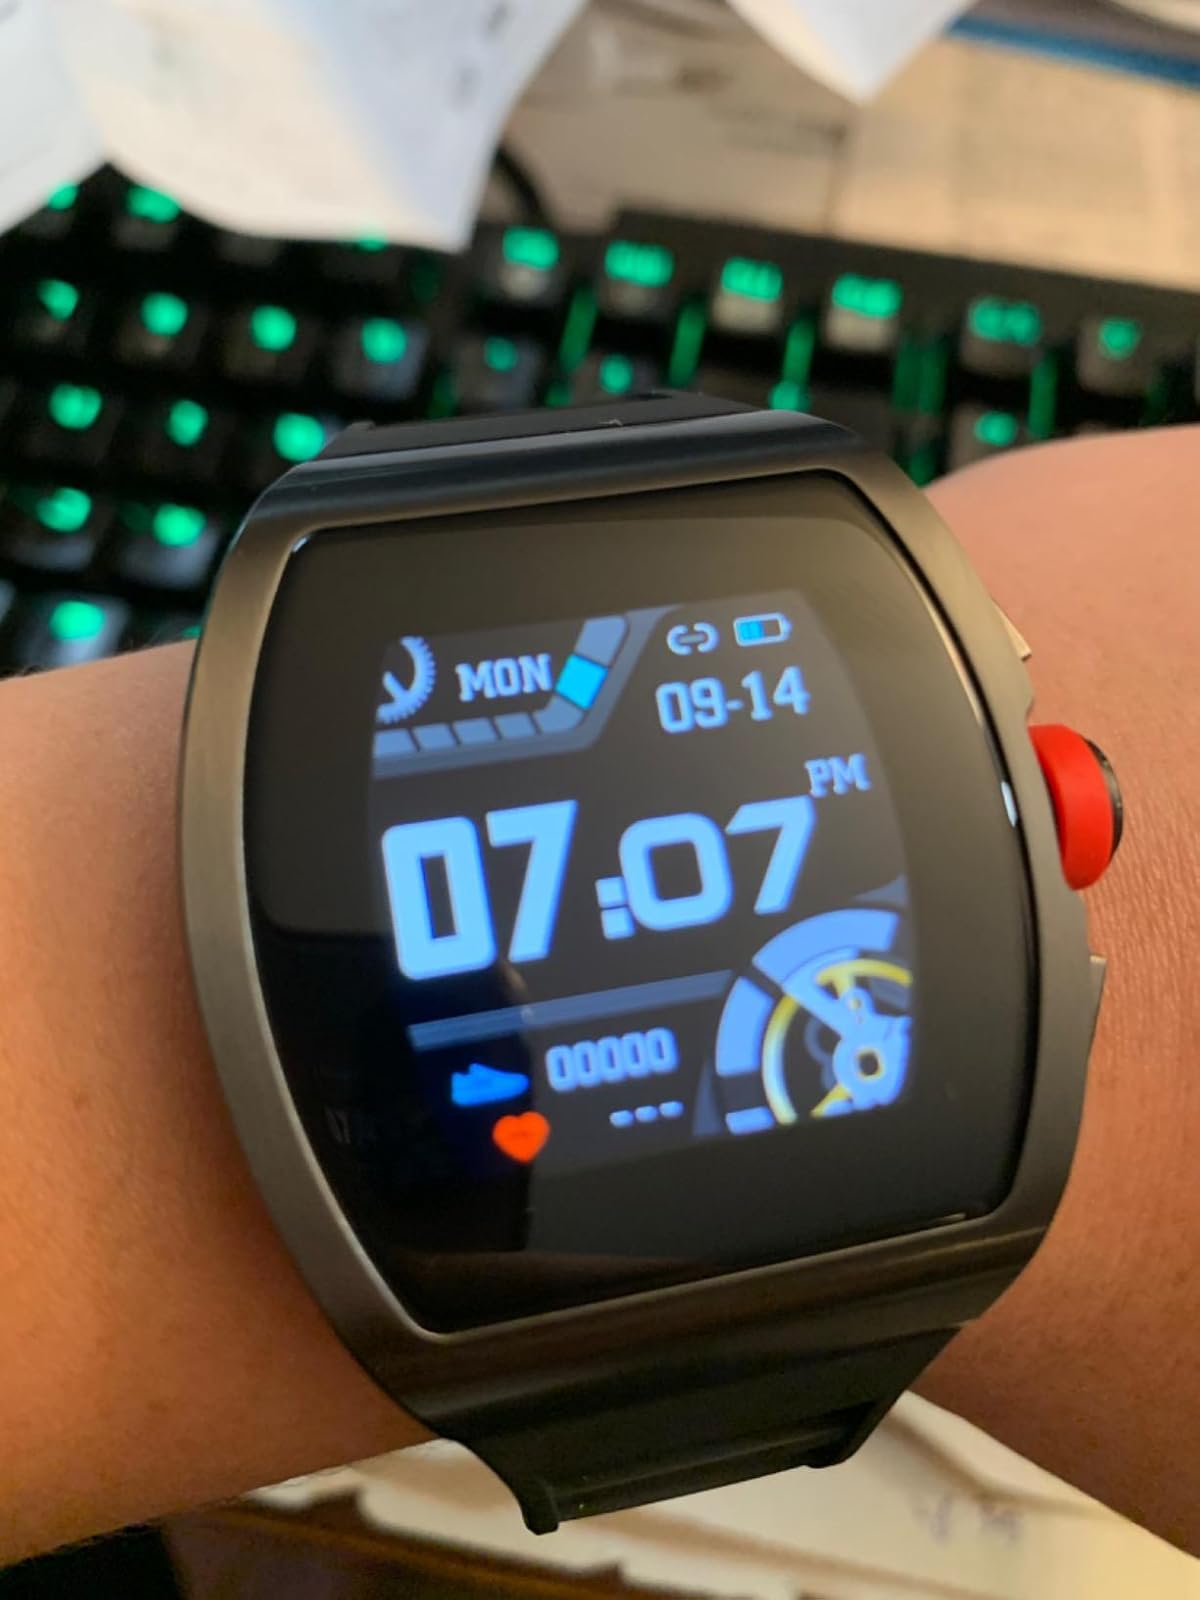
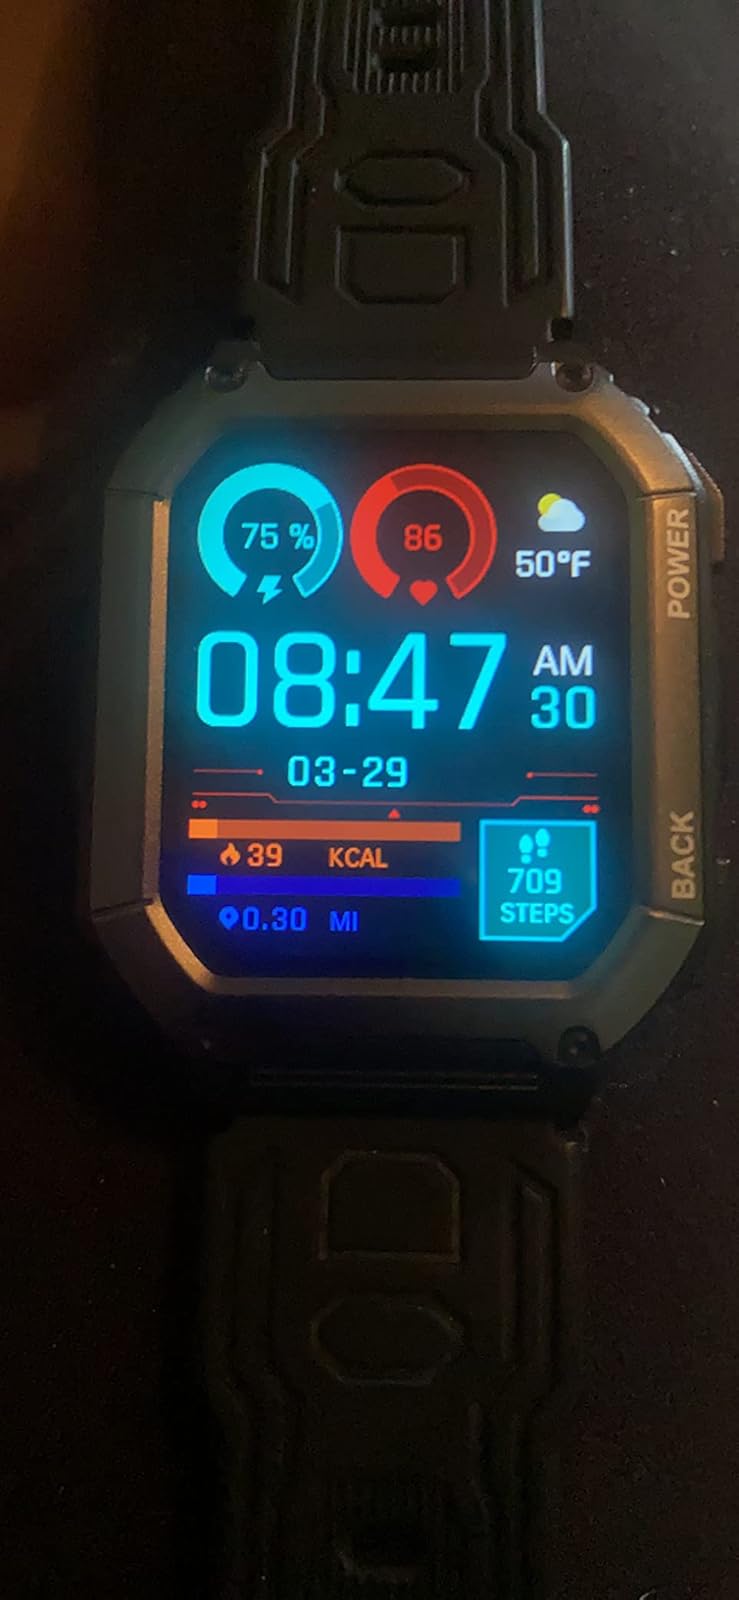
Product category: smartwatch
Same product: no